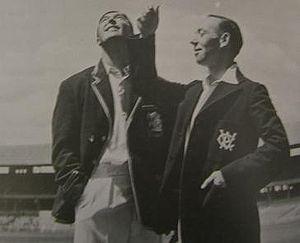
On désigne par Victory Tests une série de matchs de cricket joués en Angleterre entre le 19 mai et le 22 août 1945. Elle a donc débuté quelques jours après la fin de la Seconde Guerre mondiale en Europe. Elle opposa une équipe de militaires australiens joueurs de cricket, lAustralian Services, à l'Angleterre. Malgré leur nom, ces matchs ne furent pas des tests, lAustralian Cricket Board leur refusant ce statut, craignant que l'équipe australienne ne soit pas assez forte pour affronter une équipe anglaise d'un très bon niveau. Les matchs reçurent donc le statut de first-class et se jouèrent sur trois jours chacun.